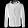
Label: Coat